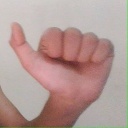
अक्षर: त